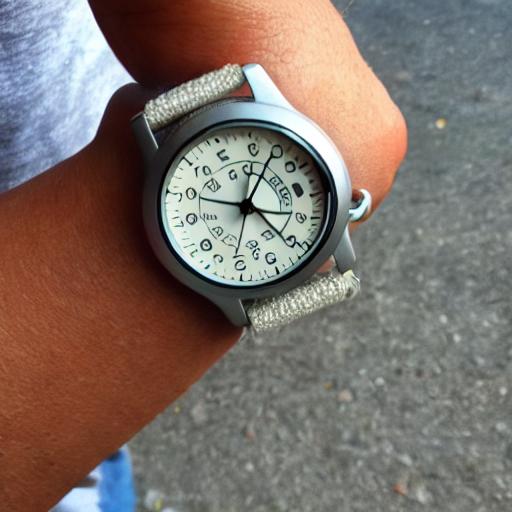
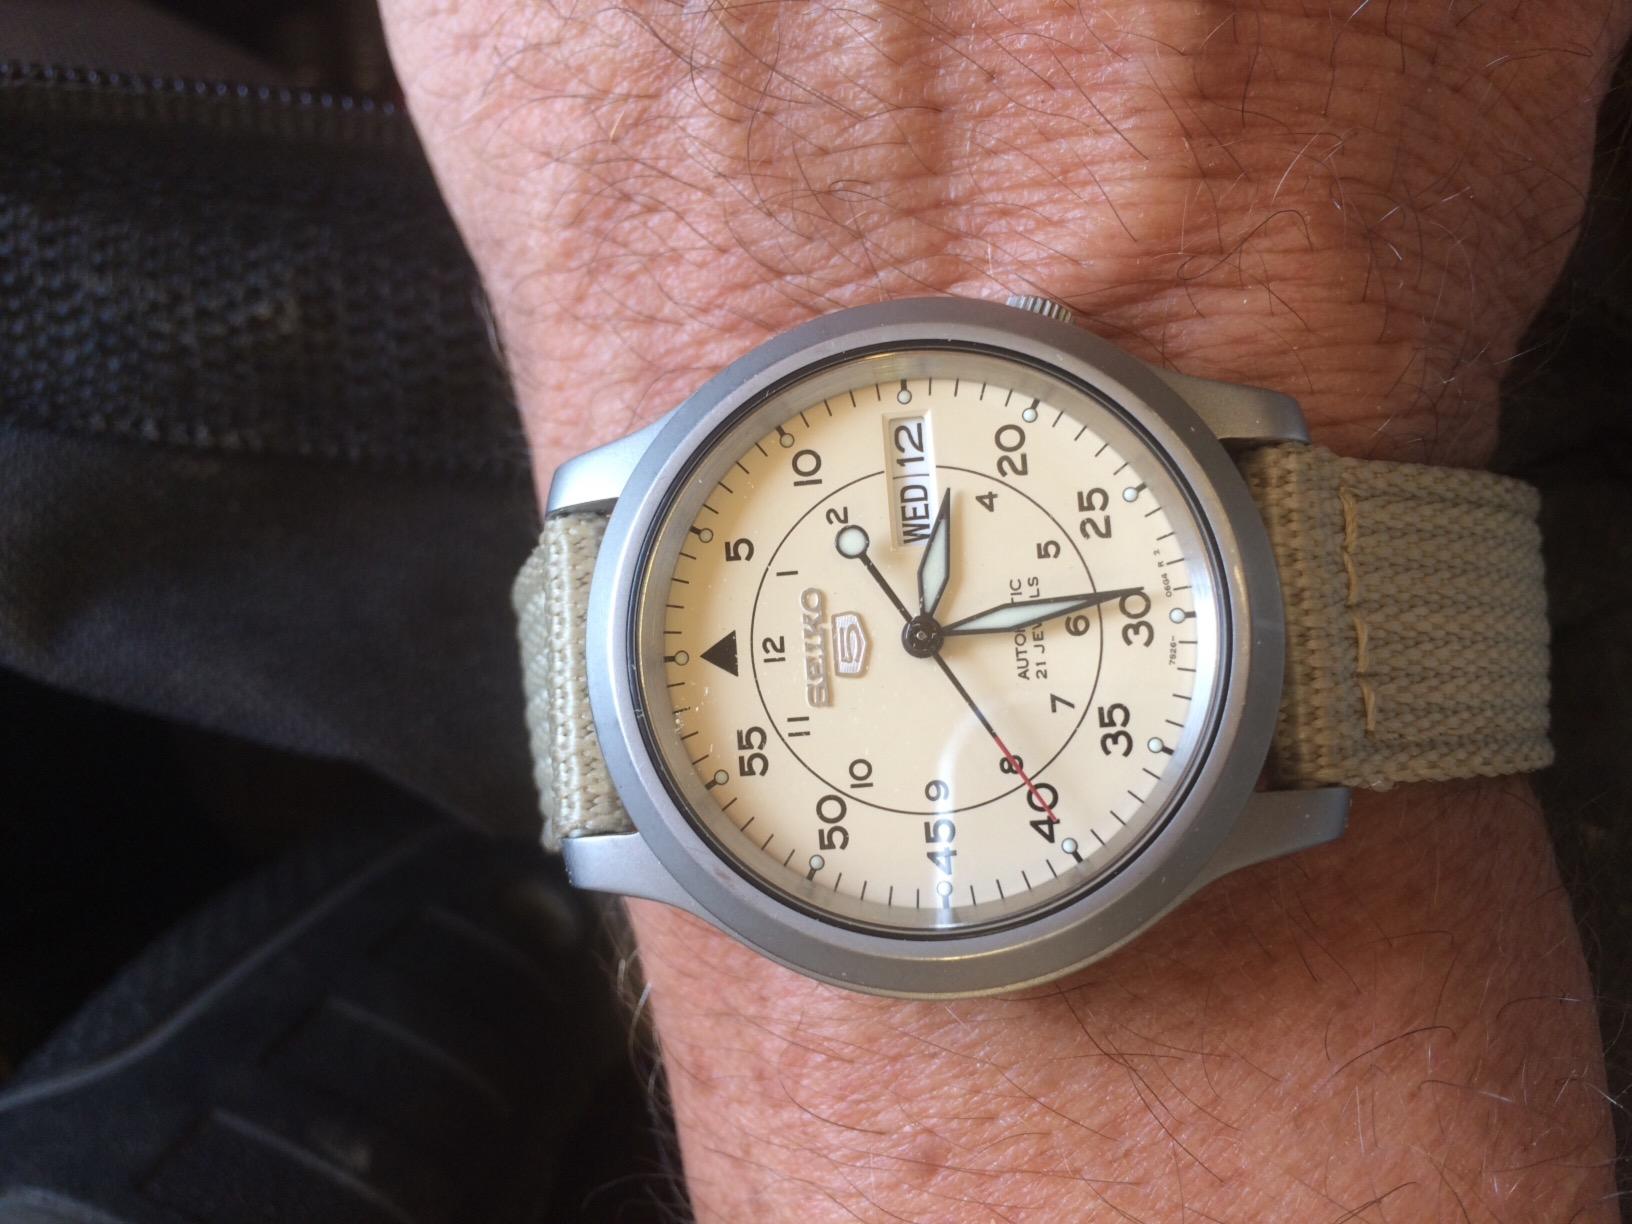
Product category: accessories_watch
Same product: no